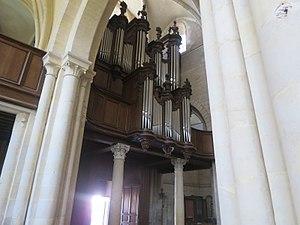
L'orgue Parisot
Cette liste prend en compte les orgues de Normandie classés uniquement, au titre objet ou immeuble, que ce soit pour leur buffet ou leur partie instrumentale et répertoriés dans la base Palissy des Monuments historiques de France. La section Reprises recense les modifications les plus importantes. Dans certains cas le classement du buffet intègre également la tribune. À défaut de précision, le classement est réputé acquis au titre objet mais les initiales I.D. signifient au titre Immeuble par Destination et I. au titre Immeuble.
L'orgue est un instrument à vent multiforme dont la caractéristique est de produire les sons à l’aide d’ensembles de tuyaux sonores accordés suivant une gamme définie et alimentés par une soufflerie. L'orgue est joué majoritairement à l’aide d’un ou plusieurs claviers et le plus souvent aussi d’un pédalier.
L'église Notre-Dame de Guibray est une église catholique située à Falaise, en France.